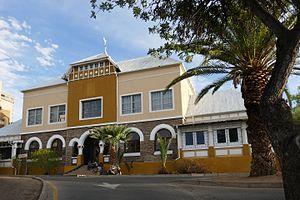
Le College of the Arts à Windhoek (Namibie).